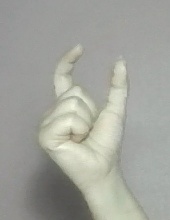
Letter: nun